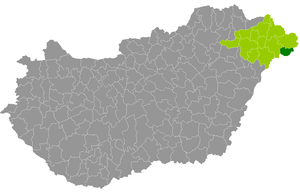
Le district de Csenger est un des 13 districts du comitat de Szabolcs-Szatmár-Bereg en Hongrie. Il compte 13 839 habitants et rassemble 11 localités : 10 communes et une seule ville, Csenger, son chef-lieu.